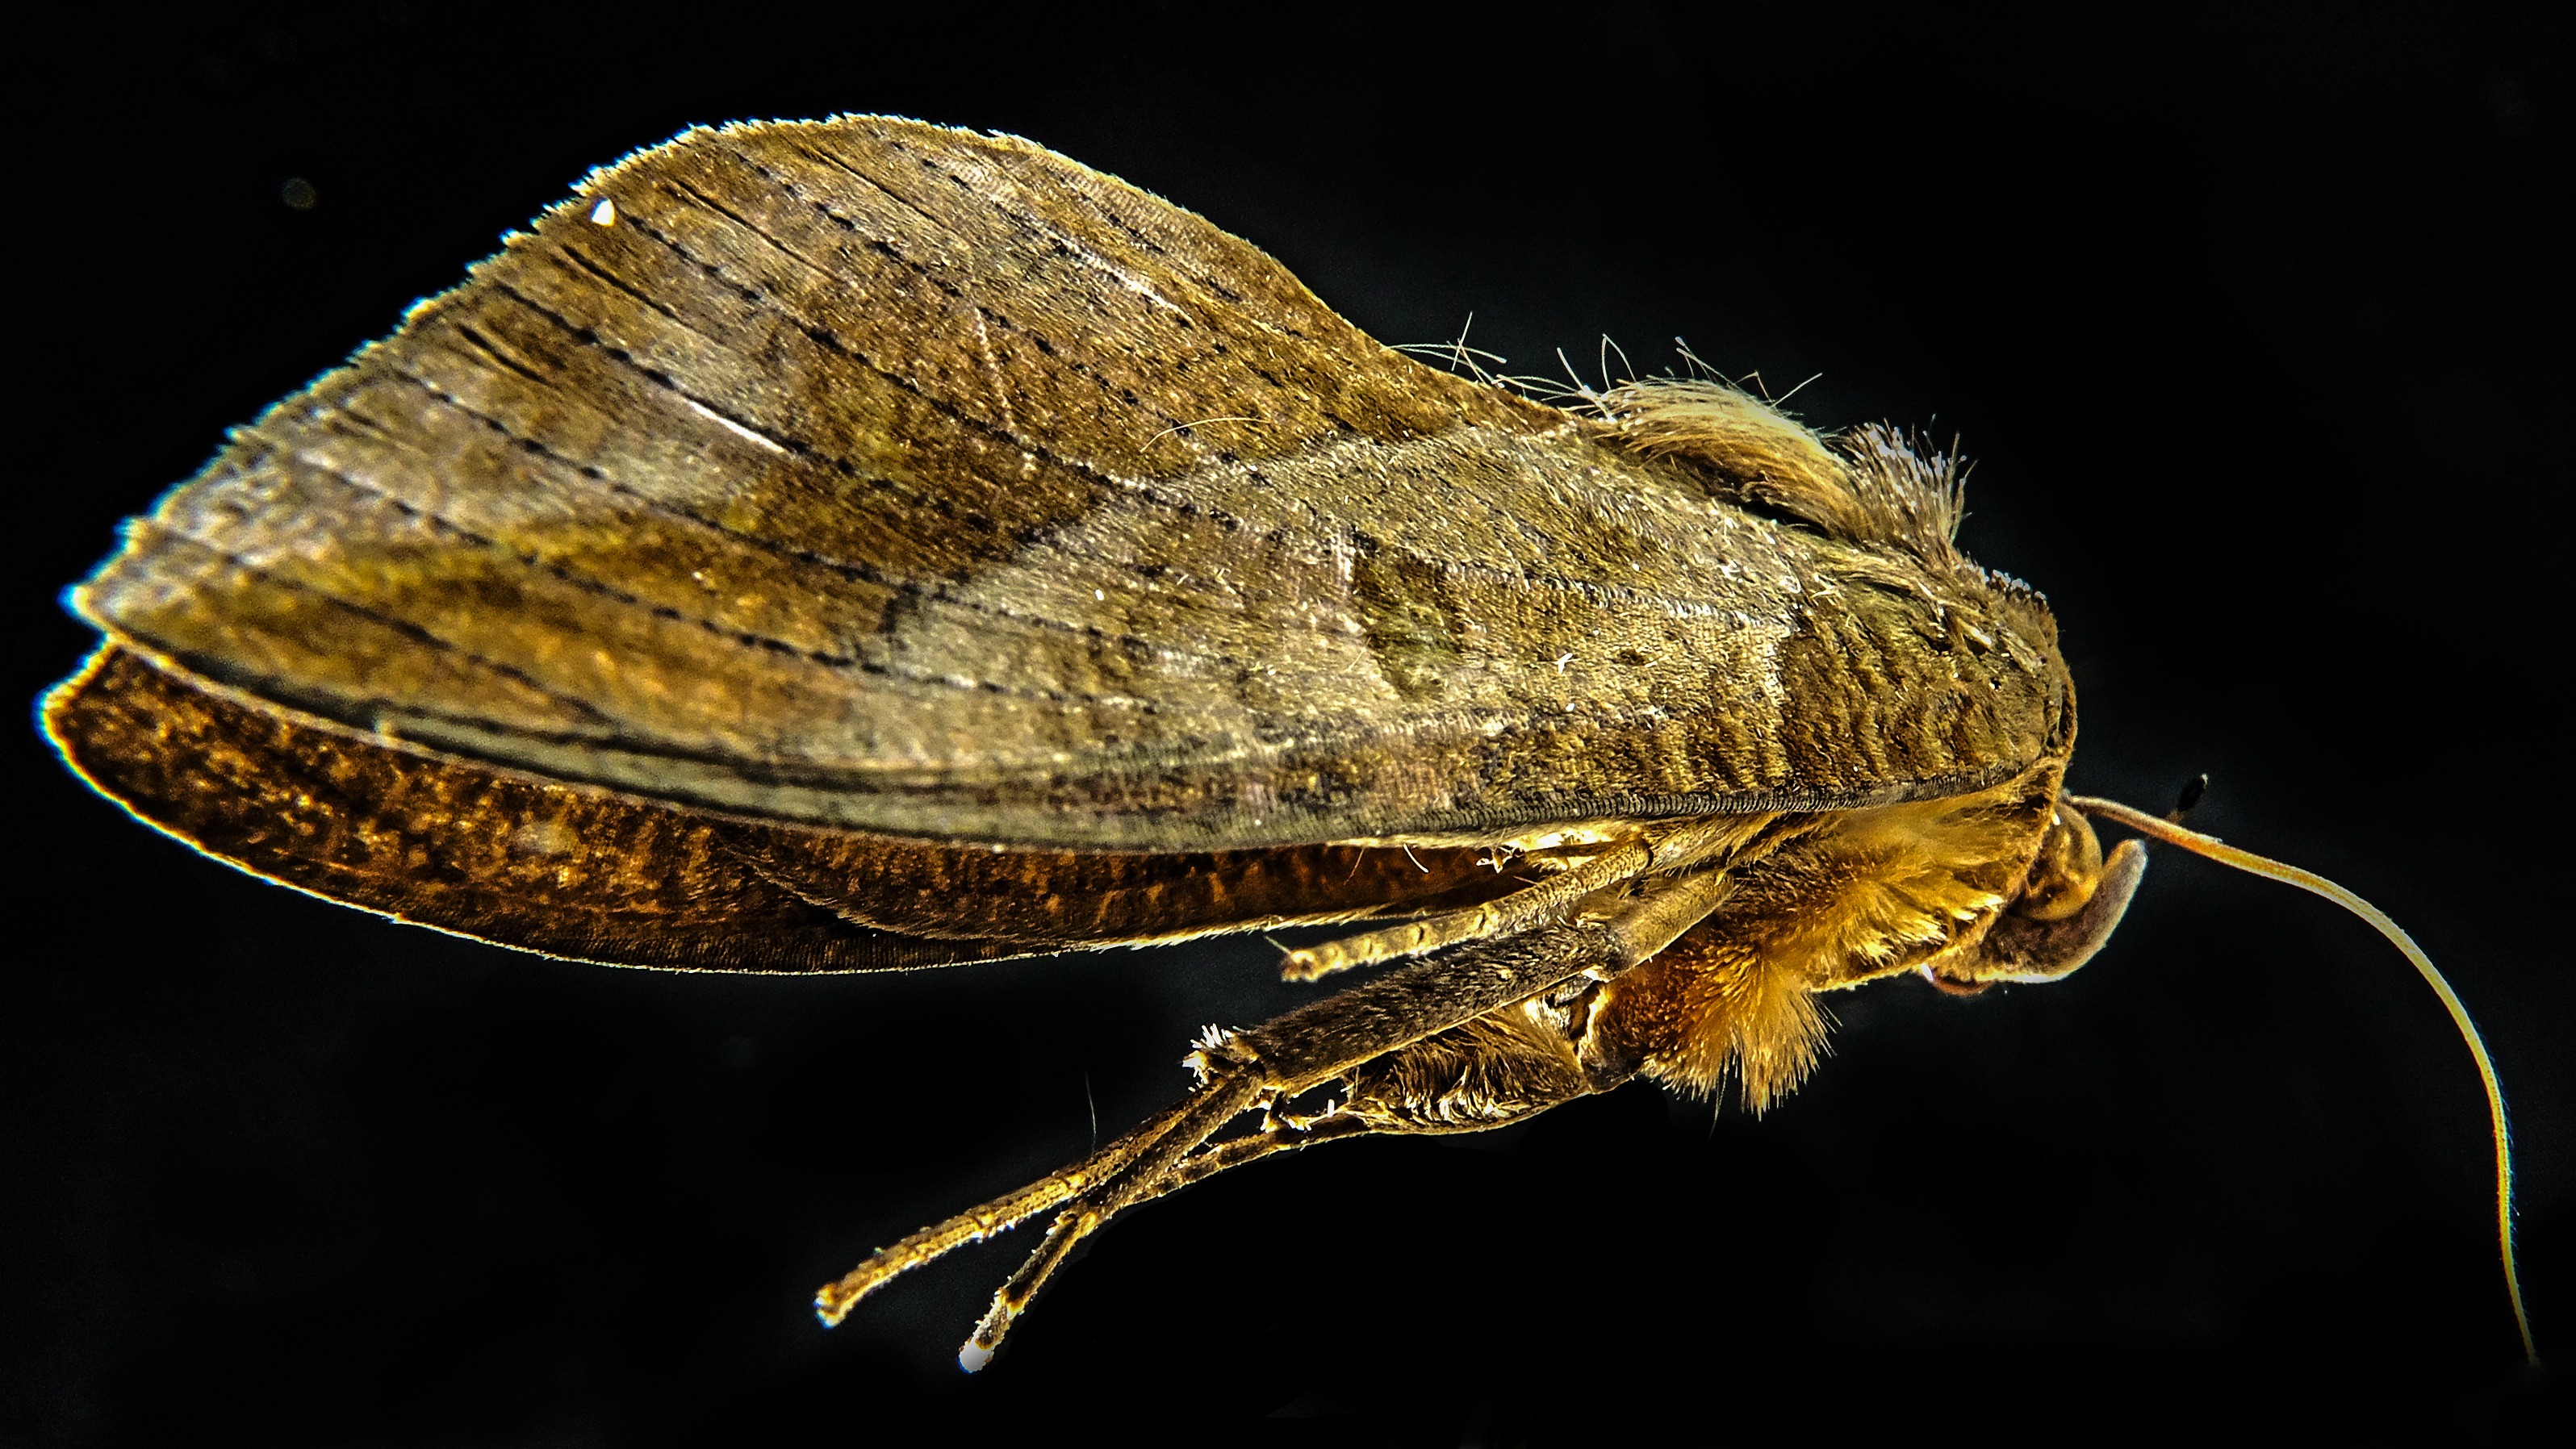
wing, photography, leaf, insect, moth, butterfly, fauna, invertebrate, close up, macro photography, arthropod, pollinator, moths and butterflies, true bugs, dianhong, nahufnahme